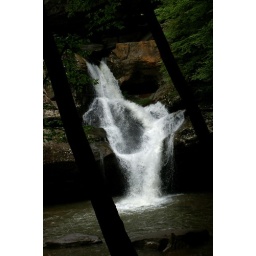
water bear over the falls